Nathan Head

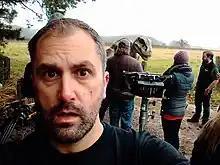

Nathan Head (born 8 October 1980) is a British actor, known for his work in the independent horror film "Theatre of Fear" as well as the Netflix Robert The Doll series. He trained in Manchester, where he took acting classes at the Northern Actors Centre, whose patrons included Sarah Lancashire, Shobna Gulati and Brigit Forsyth.